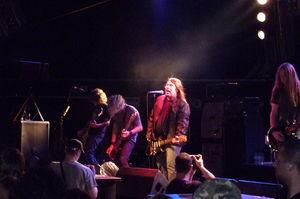
Monster Magnet est un groupe de stoner rock américain, originaire du New Jersey. Il représente au début du XXIᵉ siècle une fusion de l'héritage musical de plusieurs groupes célèbres des années 1970, notamment Black Sabbath, Hawkwind, les Stooges, MC5, Grand Funk Railroad, Velvet Underground, et The Third Bardo. Leur musique qui prend ses racines dans les années 1970 est ainsi une synthèse de heavy metal, de space rock et de rock psychédélique et elle est généralement rattachée au mouvement stoner rock.